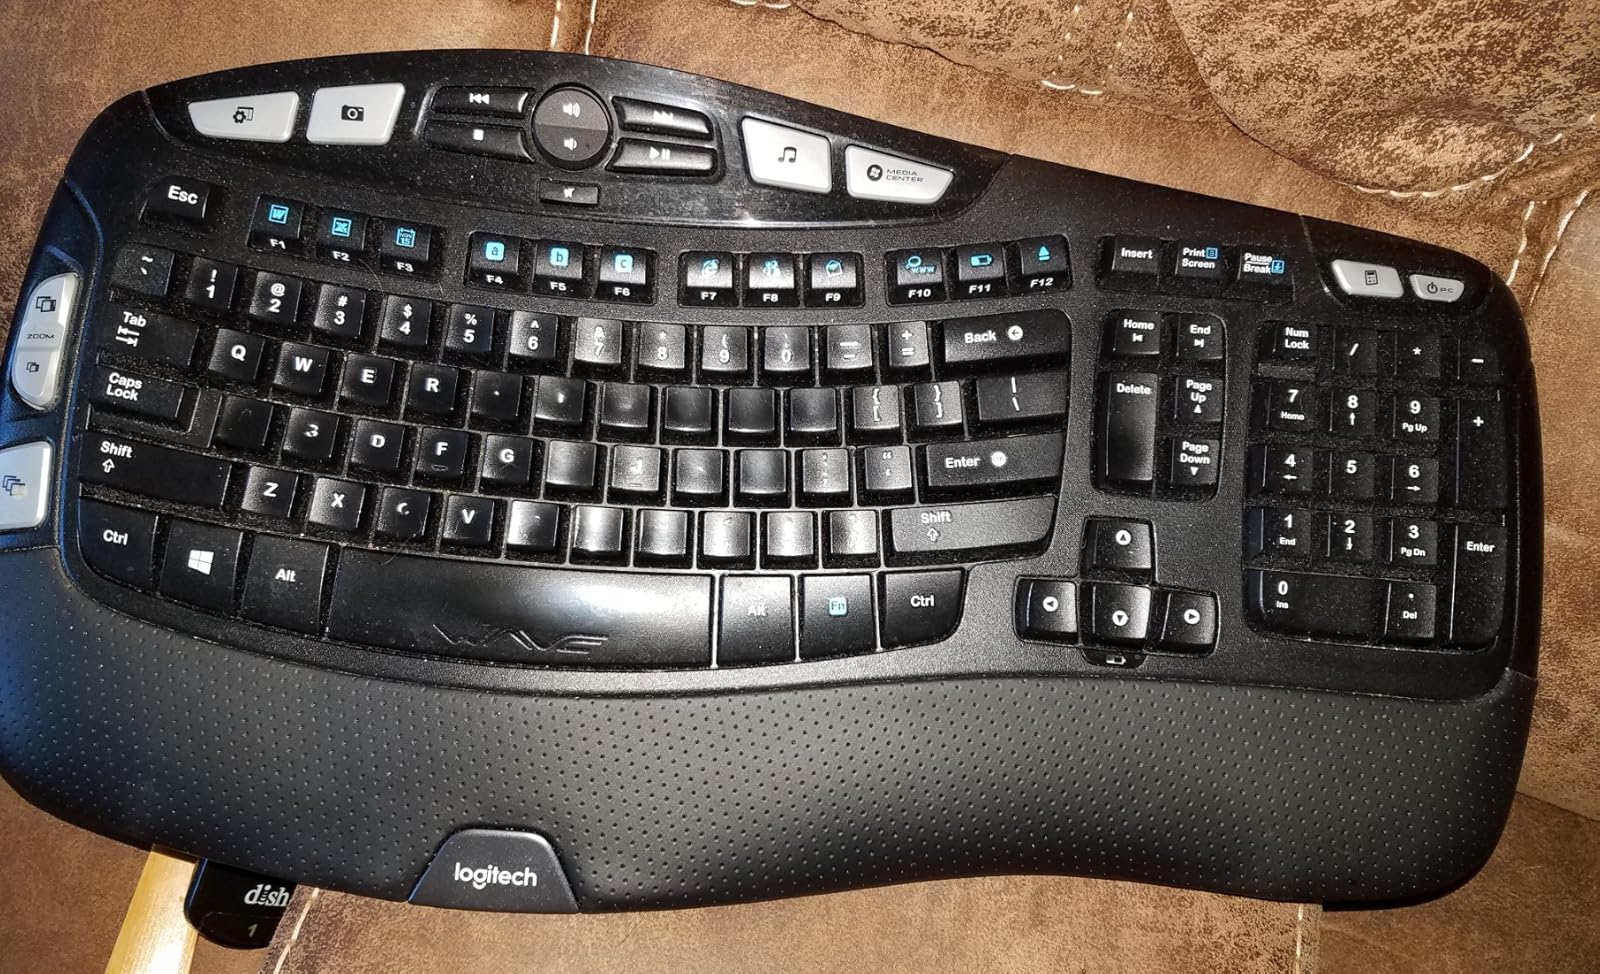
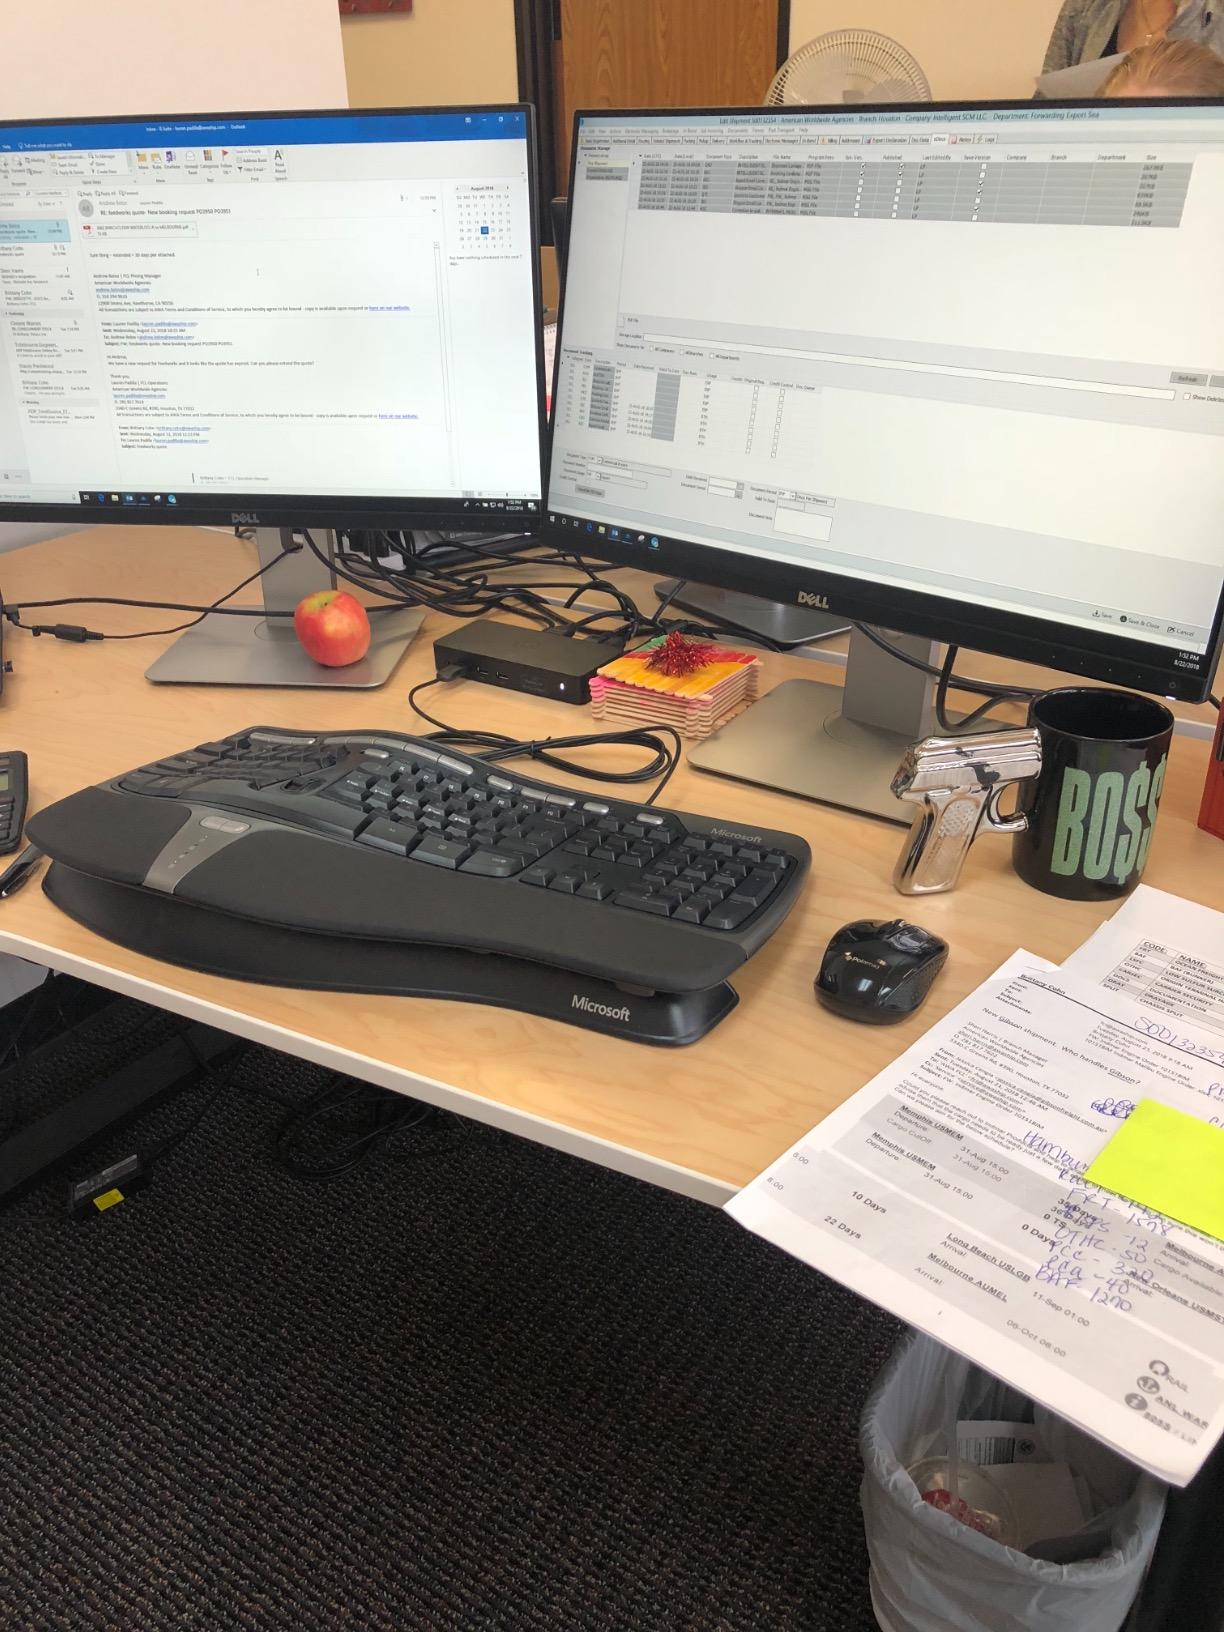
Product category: keyboard
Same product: no